Chetniks

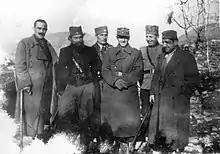
Chetnik commander Đorđije Lašić (first from right) with German officer and Chetniks in Podgorica 1944

Italian officers noted the ultimate control of these collaborating Chetnik units remained in the hands of Draža Mihailović, and contemplated the possibility of a hostile reorientation of these troops in light of the changing strategic situation. The commander of these troops was Trifunović-Birčanin, who arrived in Italian-annexed Split in October 1941 and received his orders directly from Mihailović in the spring of 1942. By the time Italy capitulated on 8 September 1943, all Chetnik detachments in the Italian-controlled parts of the Independent State of Croatia had, at one time or another, collaborated with the Italians against the Partisans. This collaboration lasted right up until the Italian capitulation when Chetnik troops switched to supporting the German occupation in trying to force the Partisans out of the coastal cities which the Partisans liberated after the Italian withdrawal. After the Allies did not land in Dalmatia as they had hoped, these Chetnik detachments entered into collaboration with the Germans in order to avoid being caught between the Germans and the Partisans.